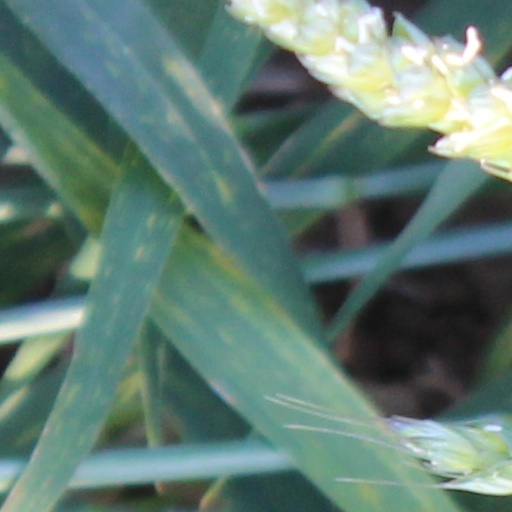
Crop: wheat